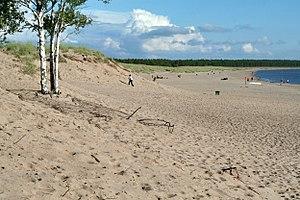
Meri-Pori finnois : Meri-Porin alue est un district de Pori en Finlande.